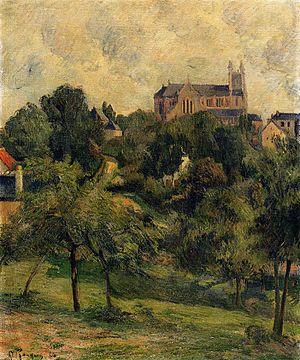
Bihorel est une commune française située dans le département de la Seine-Maritime en région Normandie.